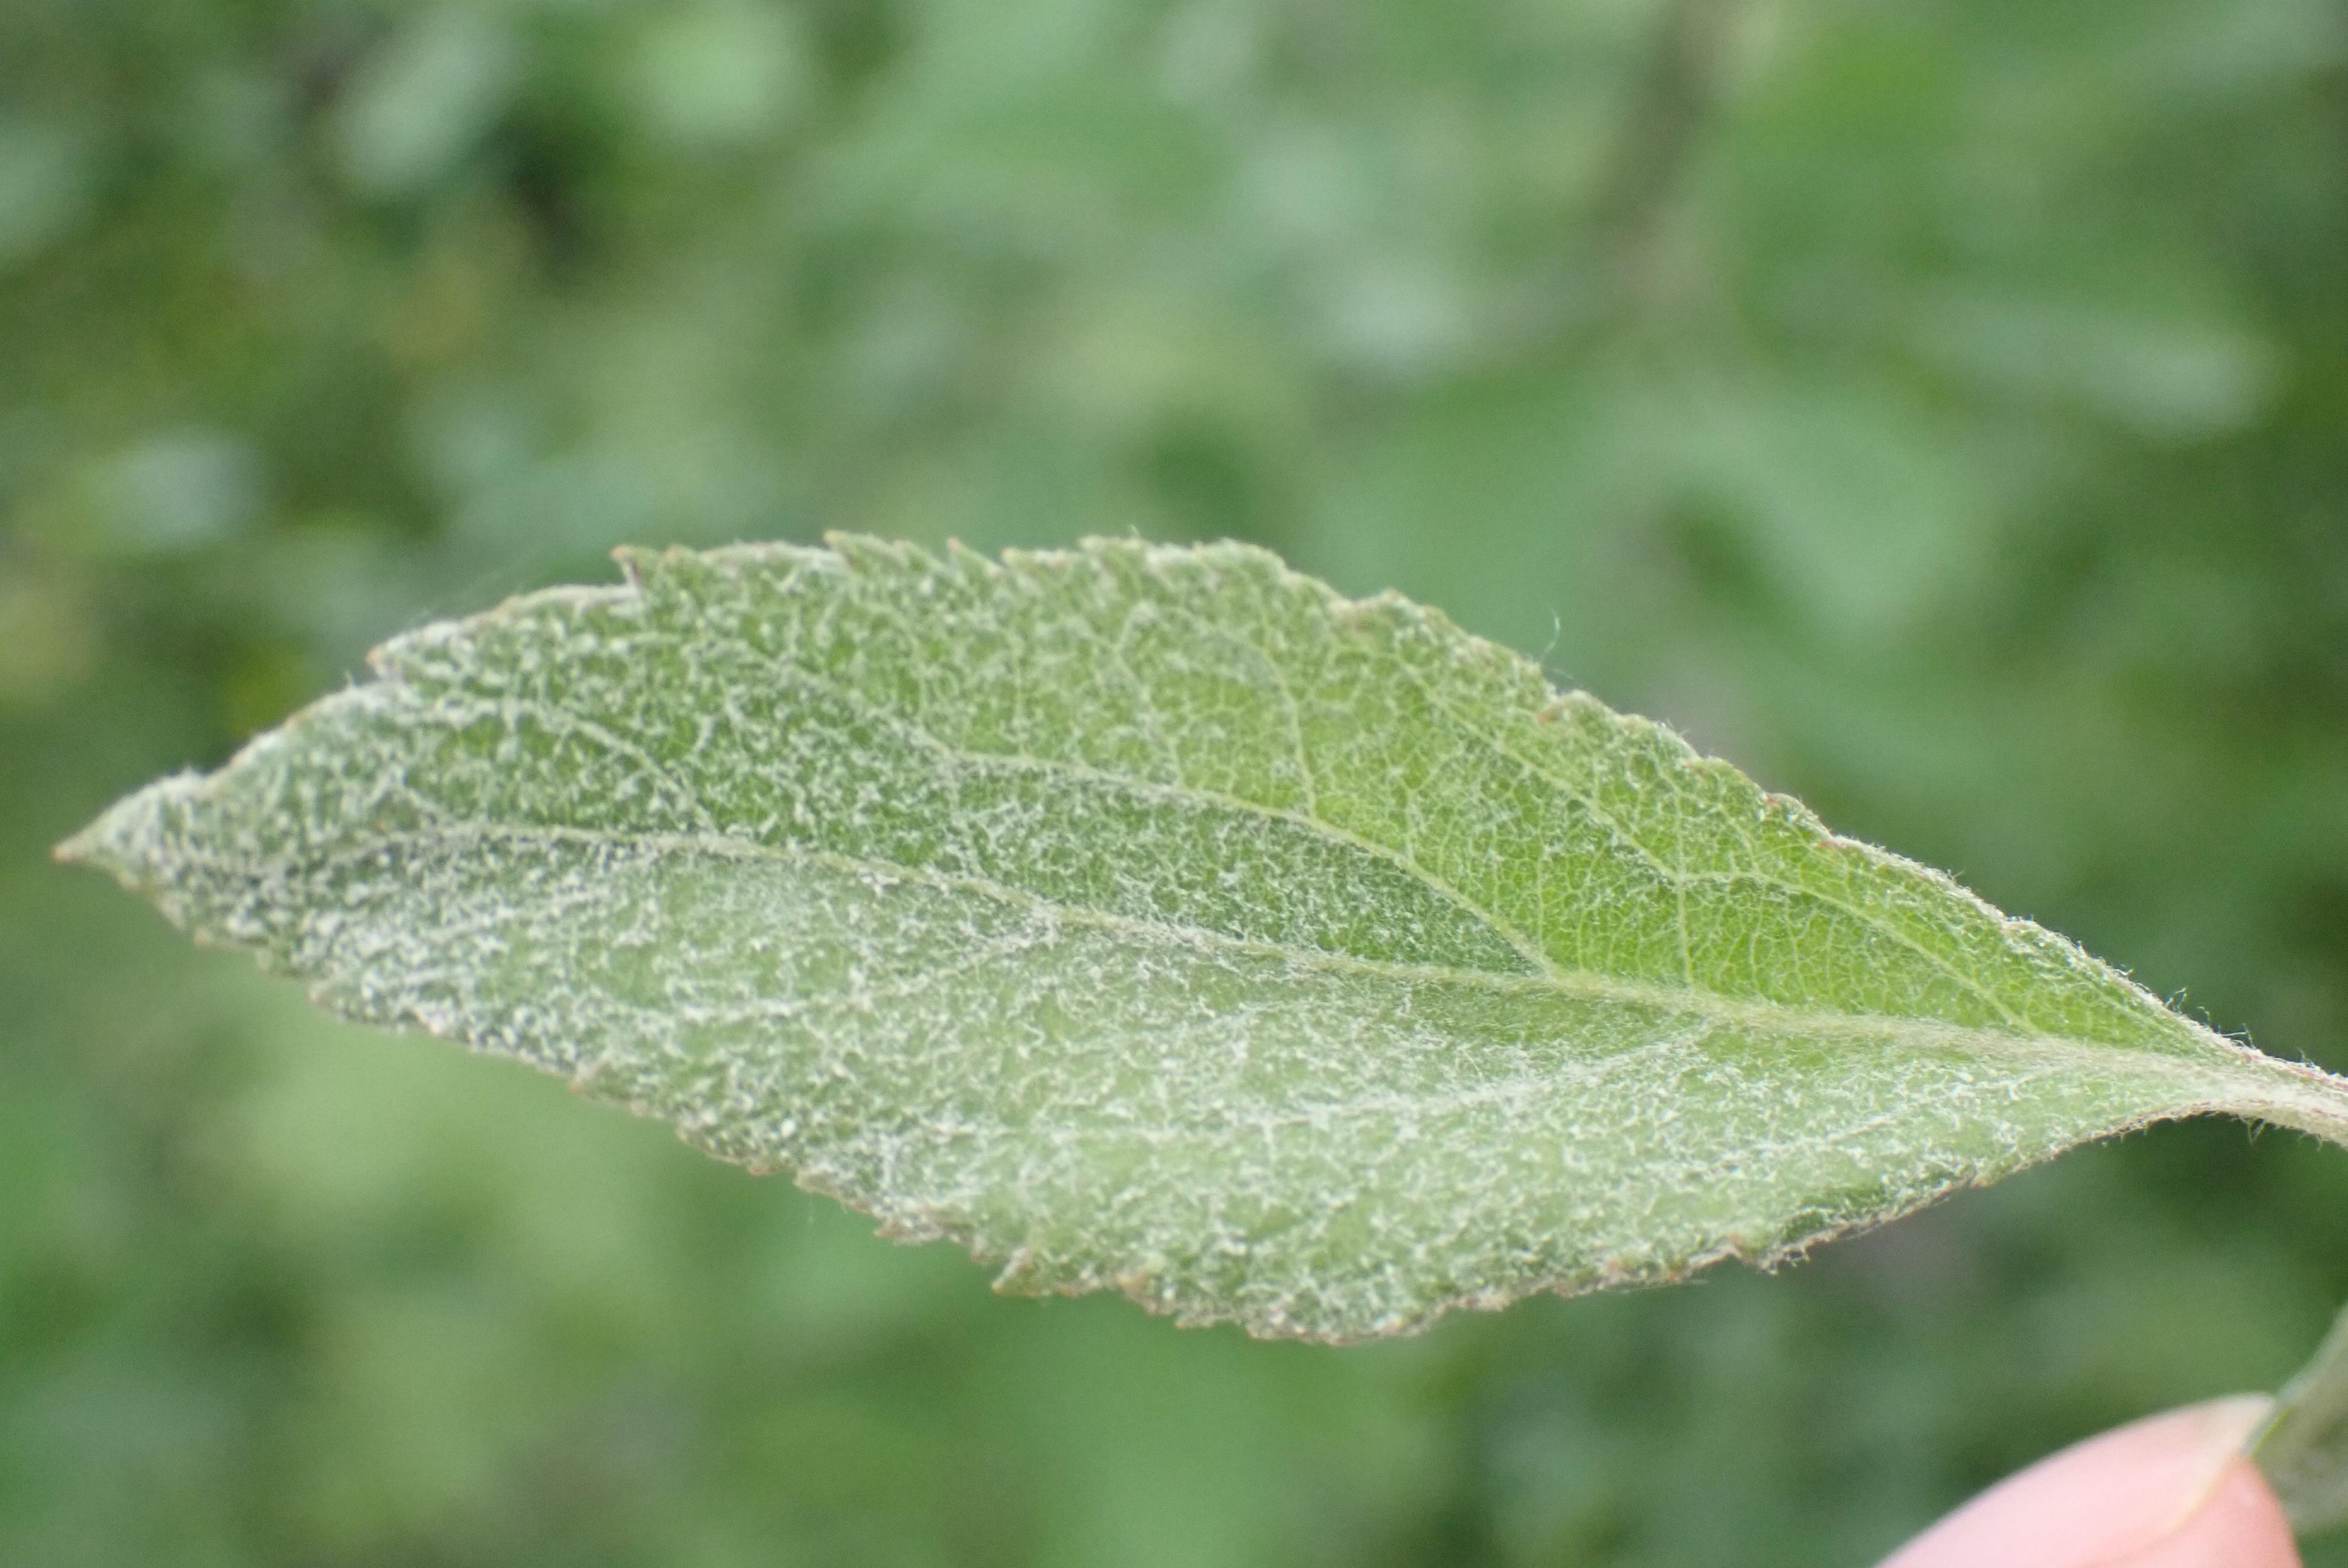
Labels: powdery_mildew